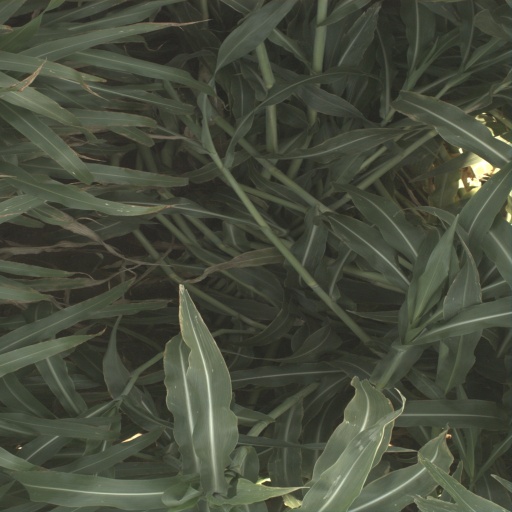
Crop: sorghum